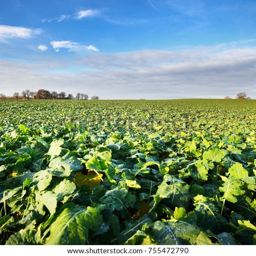
agricultural field with crops with wind turbines in the background